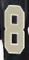
Number: 8